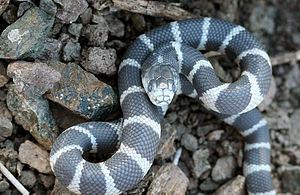
Lampropeltis californiae est une espèce de serpents de la famille des Colubridae.
Lampropeltis est un genre de serpents de la famille des Colubridae. Ses espèces sont communément appelées serpents-rois.